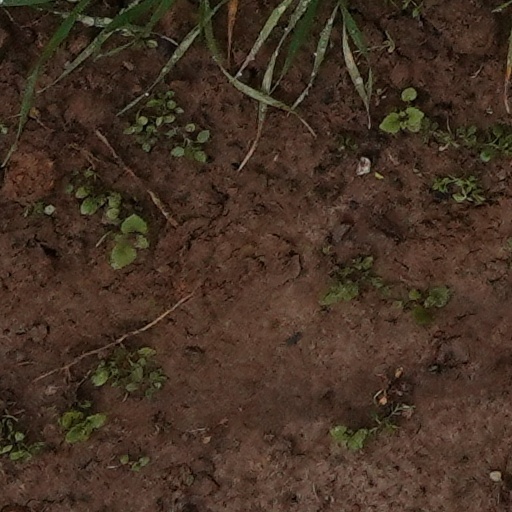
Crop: wheat